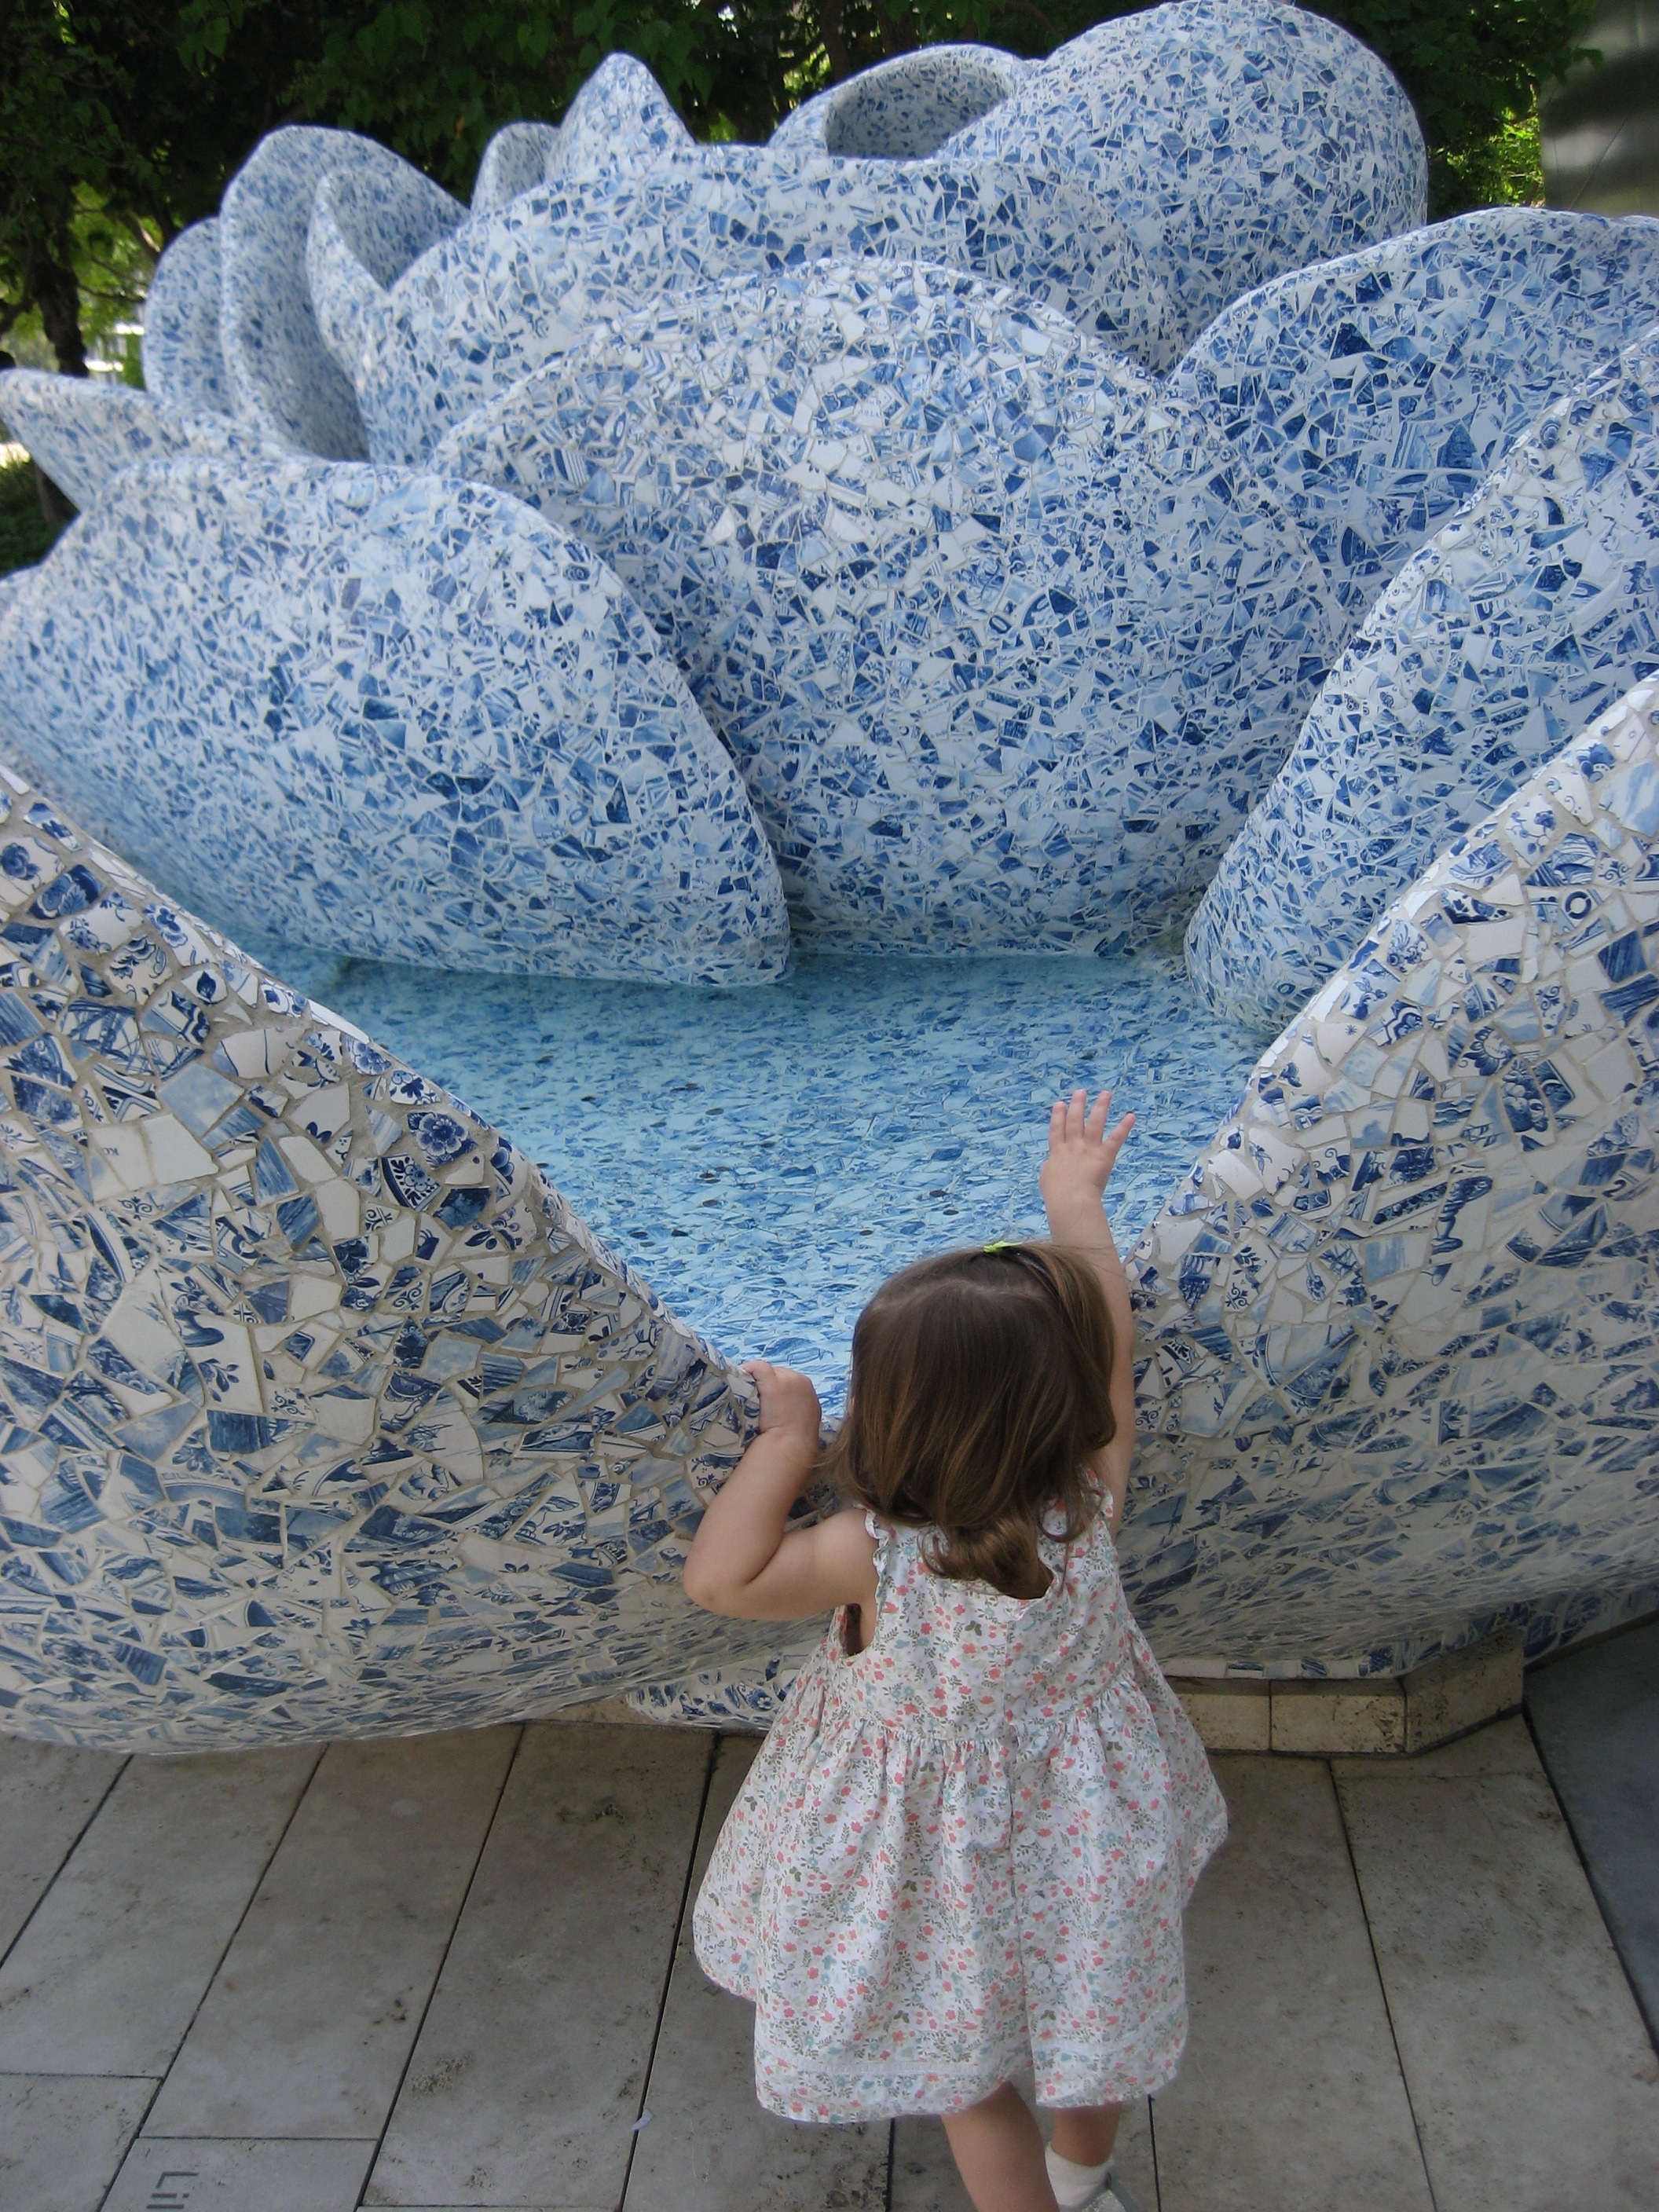
water, rock, girl, vacation, touch, blue, material, dress, toddler, boulder, fountain